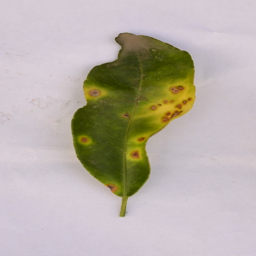
Plant part: leaf
Disease: canker